Spartacus Peak

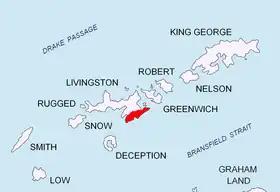
Location of Tangra Mountains on Livingston Island in the South Shetland Islands.

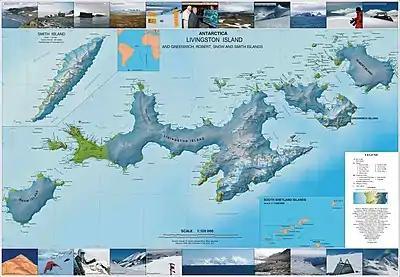
Topographic map of Livingston Island, Greenwich, Robert, Snow and Smith Islands.

Spartacus Peak is a 650m tall ice-covered peak in Delchev Ridge, Tangra Mountains, eastern Livingston Island in the South Shetland Islands, Antarctica. The peak overlooks Sopot Ice Piedmont to the northwest and Strandzha Glacier to the east-southeast.